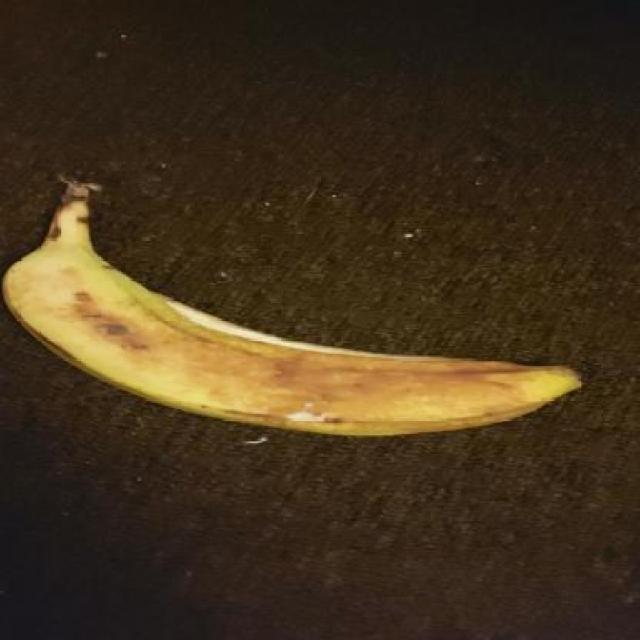
Label: bananas